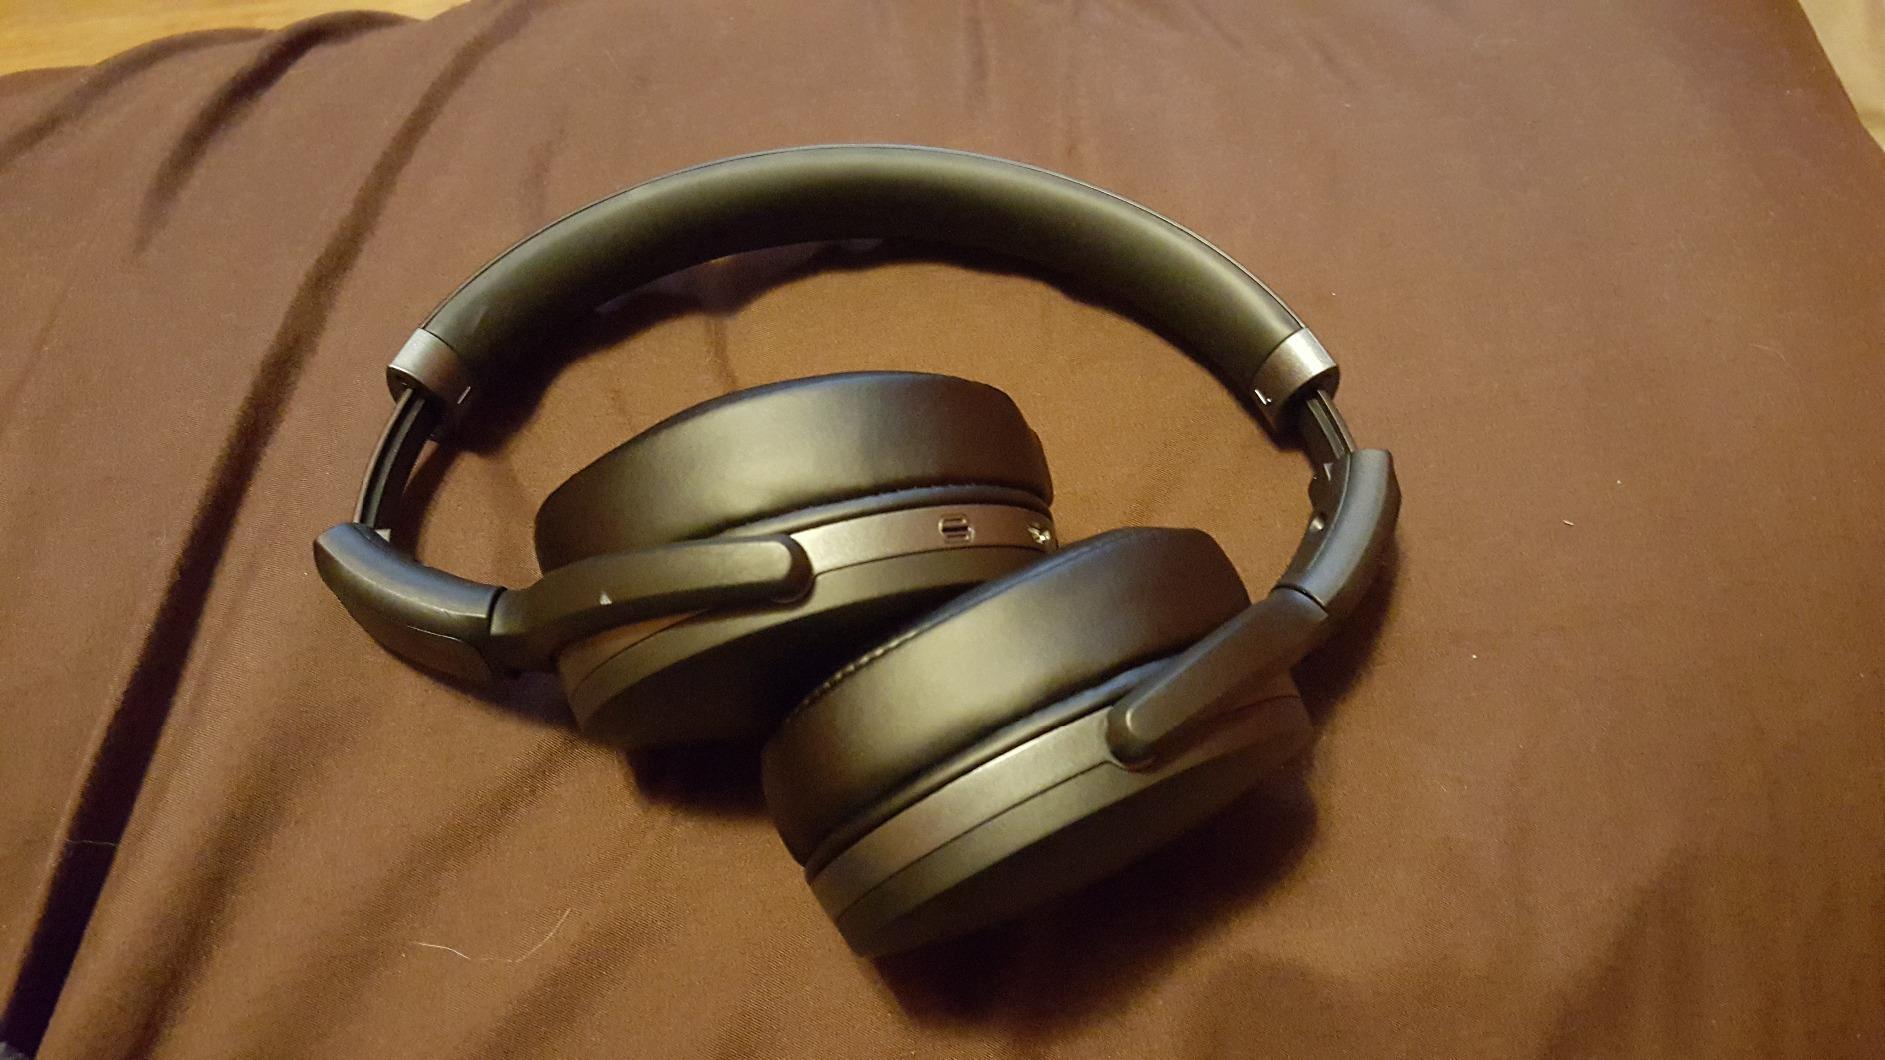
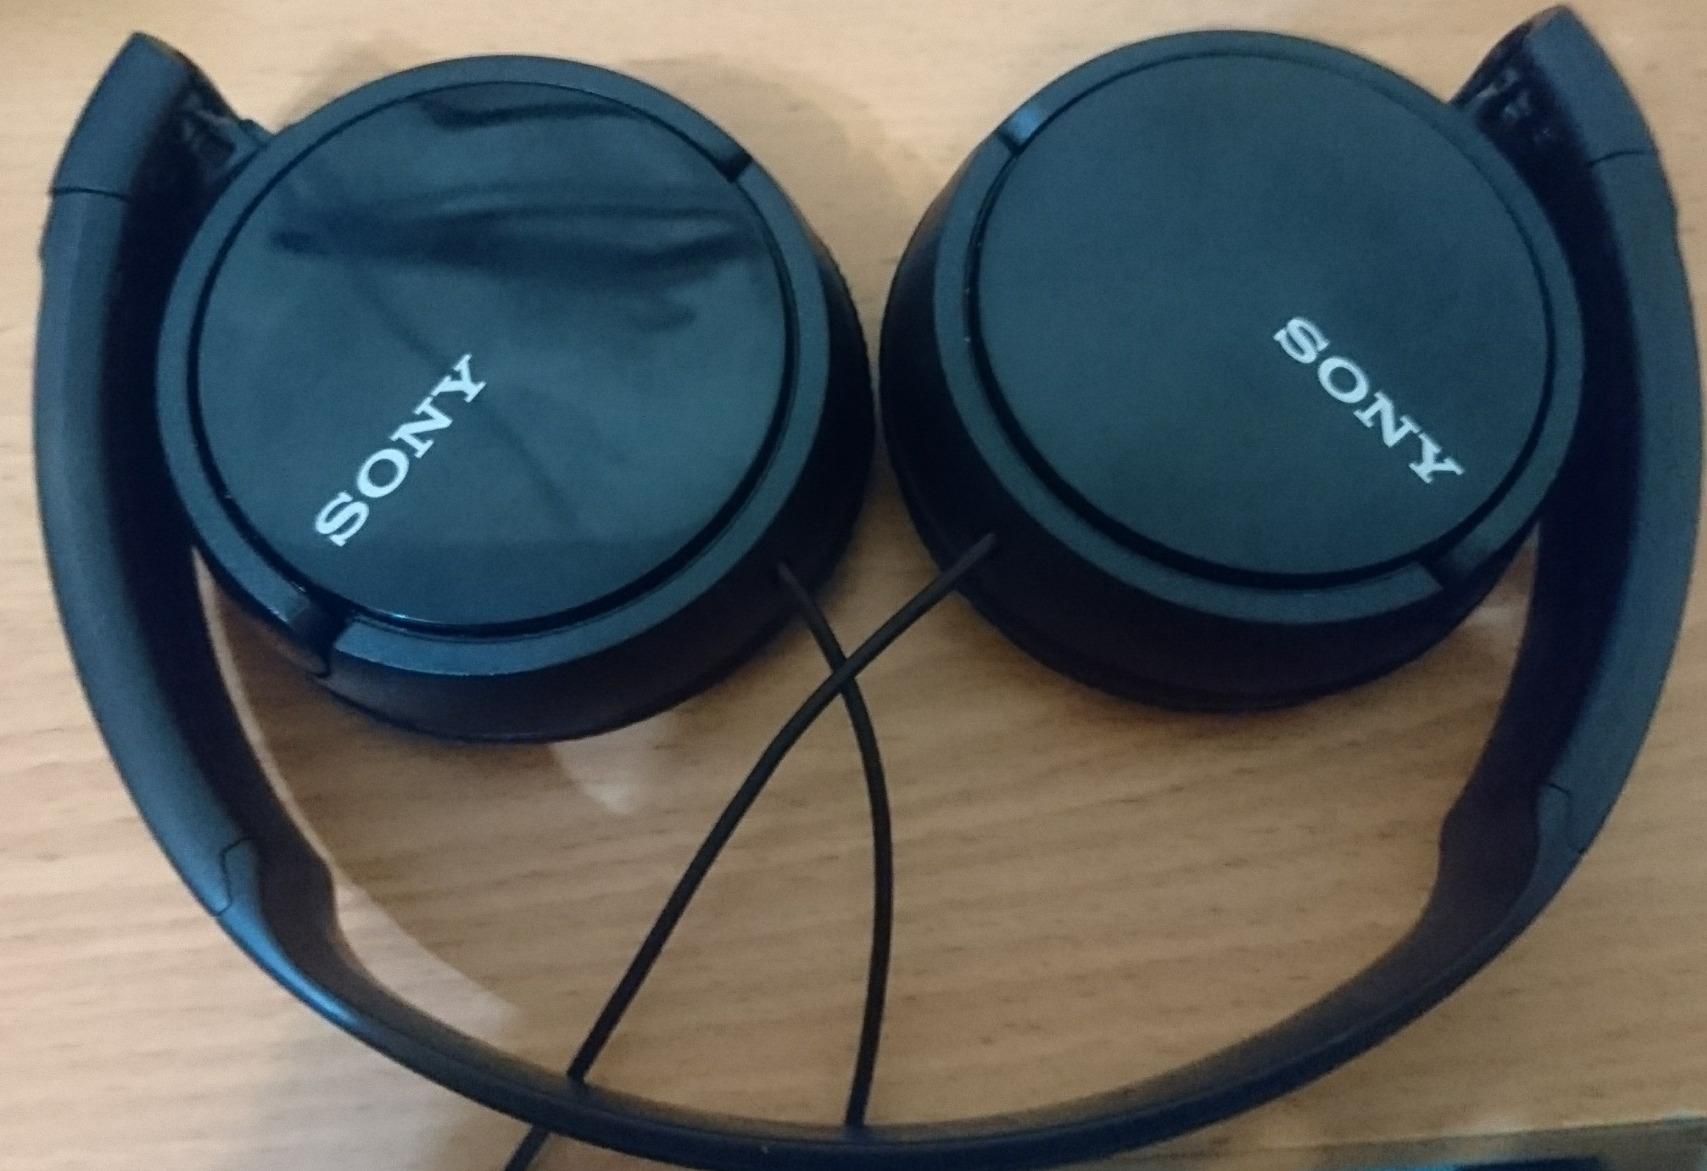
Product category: headphones
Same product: no